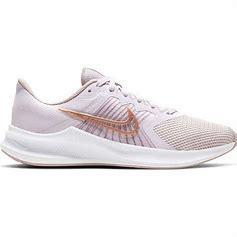
Brand: Nike
Model: Downshifter 11